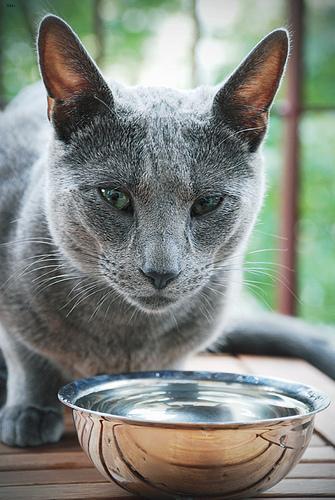
Breed: Russian Blue